Concealed carry

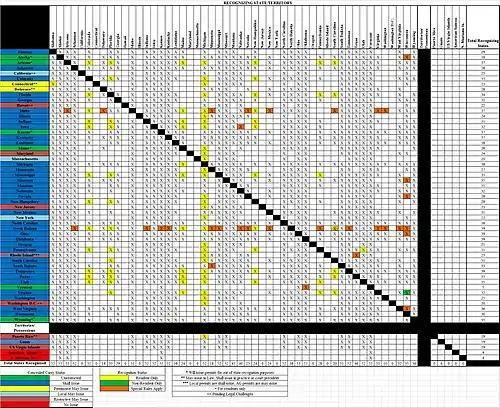
Concealed-carry recognition by state (2017)

Further complicating the status of concealed carry is recognition of state permits under the laws of other states. The Full Faith and Credit Clause of the US Constitution pertains to judgments and other legal pronouncements such as marriage and divorce rather than licenses and permits that authorize individuals to prospectively engage in activities. There are several popular combinations of resident and nonresident permits that allow carry in more states than the original issuing state; for example, a Utah nonresident permit is recognized for carry in 30 states. Some states, however, do not recognize permits issued by other states to nonresidents of the issuing state: Colorado, Florida, Maine, Michigan, New Hampshire, North Dakota and South Carolina. Some other states do not recognize any permit from another state: California, Connecticut, Hawaii, Illinois (recognizes permits while in vehicle), Maryland, Massachusetts, New Jersey, New York, Oregon, Rhode Island (recognizes permits while in vehicle) and the District of Columbia.